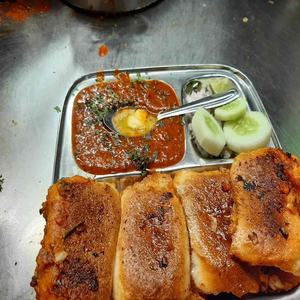
Dish: pavbhaji